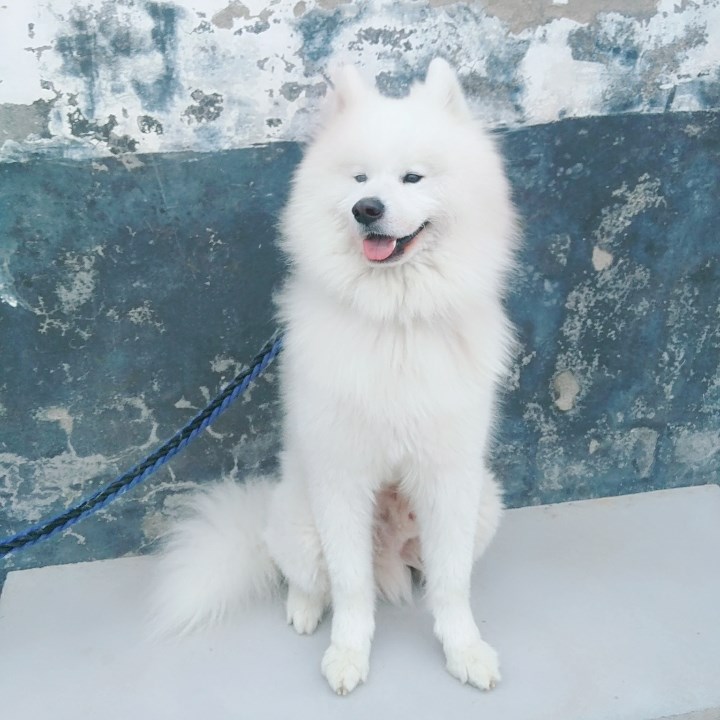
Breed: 2192-n000088-Samoyed